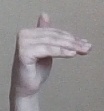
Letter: khaa